History of Kashmir

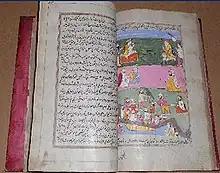
A rare book on the period of Sikh-rule over Kashmir

In 1700 CE, a servant of a wealthy Kashmir merchant brought "Mo-i Muqqadas" (the hair of the Prophet), a relic of Muhammad, to the valley. The relic was housed in the Hazratbal Shrine on the banks of Dal Lake. Nadir Shah's invasion of India in 1738 CE further weakened Mughal control over Kashmir.